Soyuz 2.1v

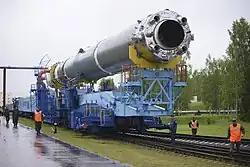
Base of first stage, showing NK-33 and RD-0110R engines

The Soyuz2.1v represents a significant departure from previous Soyuz configurations. Unlike its predecessors, it does not utilize four strap-on boosters. Instead, its single core stage is powered by the NK-33 engine, a high-performance engine originally built in the 1970s for the Soviet N1 Moon rocket. Due to its fixed configuration, the core stage also employs the RD-0110R vernier engine, which consists of four gimbaled chambers for steering and contributes approximately of thrust.